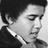
Emotion: neutral